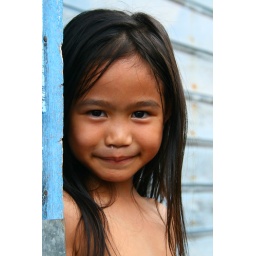
Little girl leaning against a wall